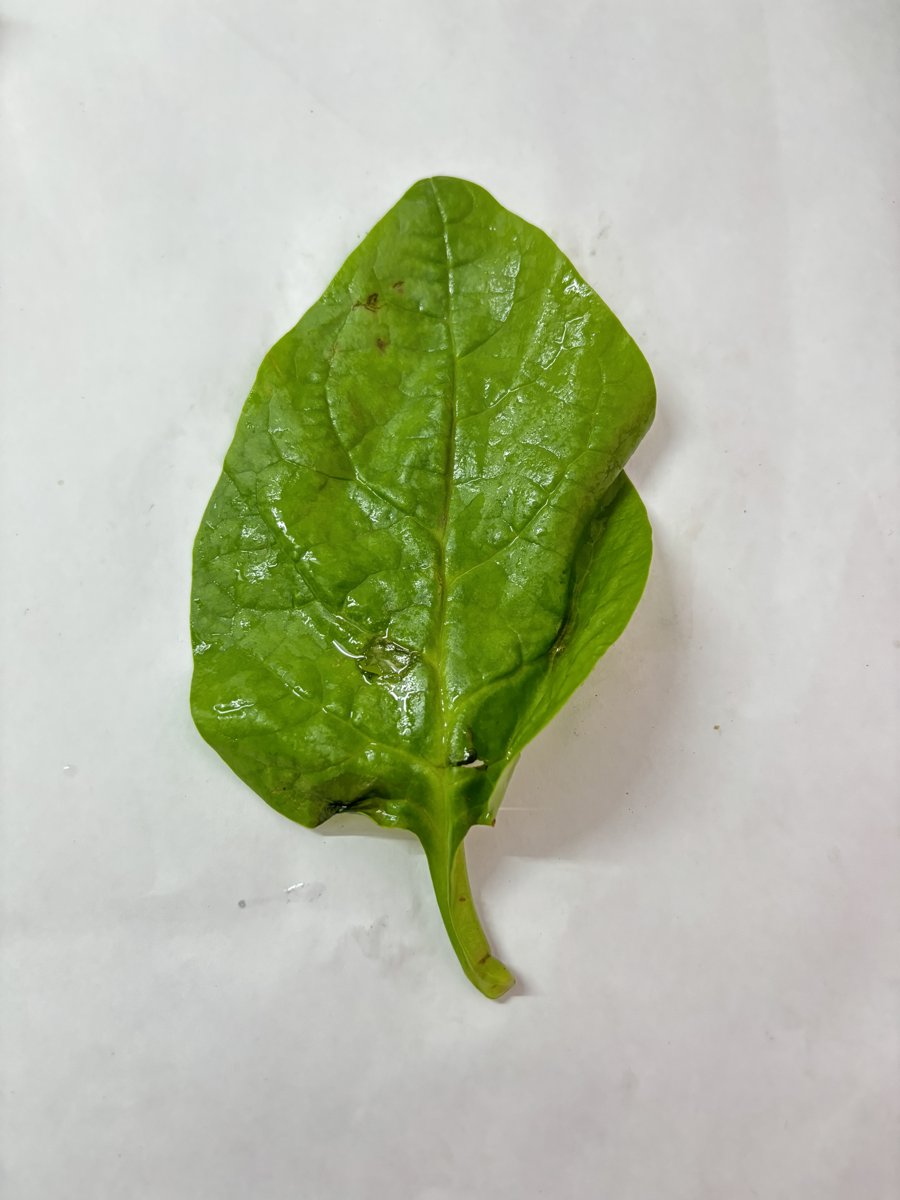
Label: Healthy-Leaf